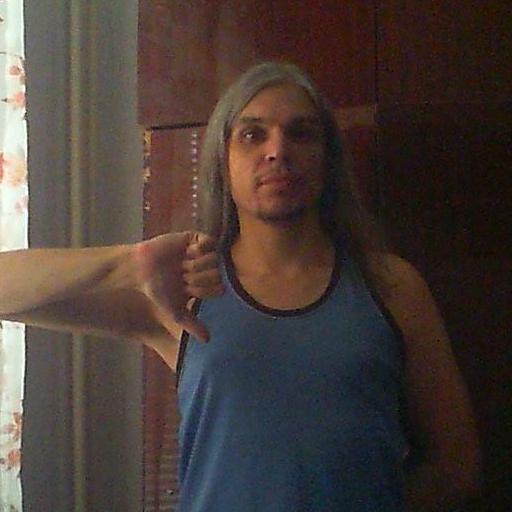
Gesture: dislike